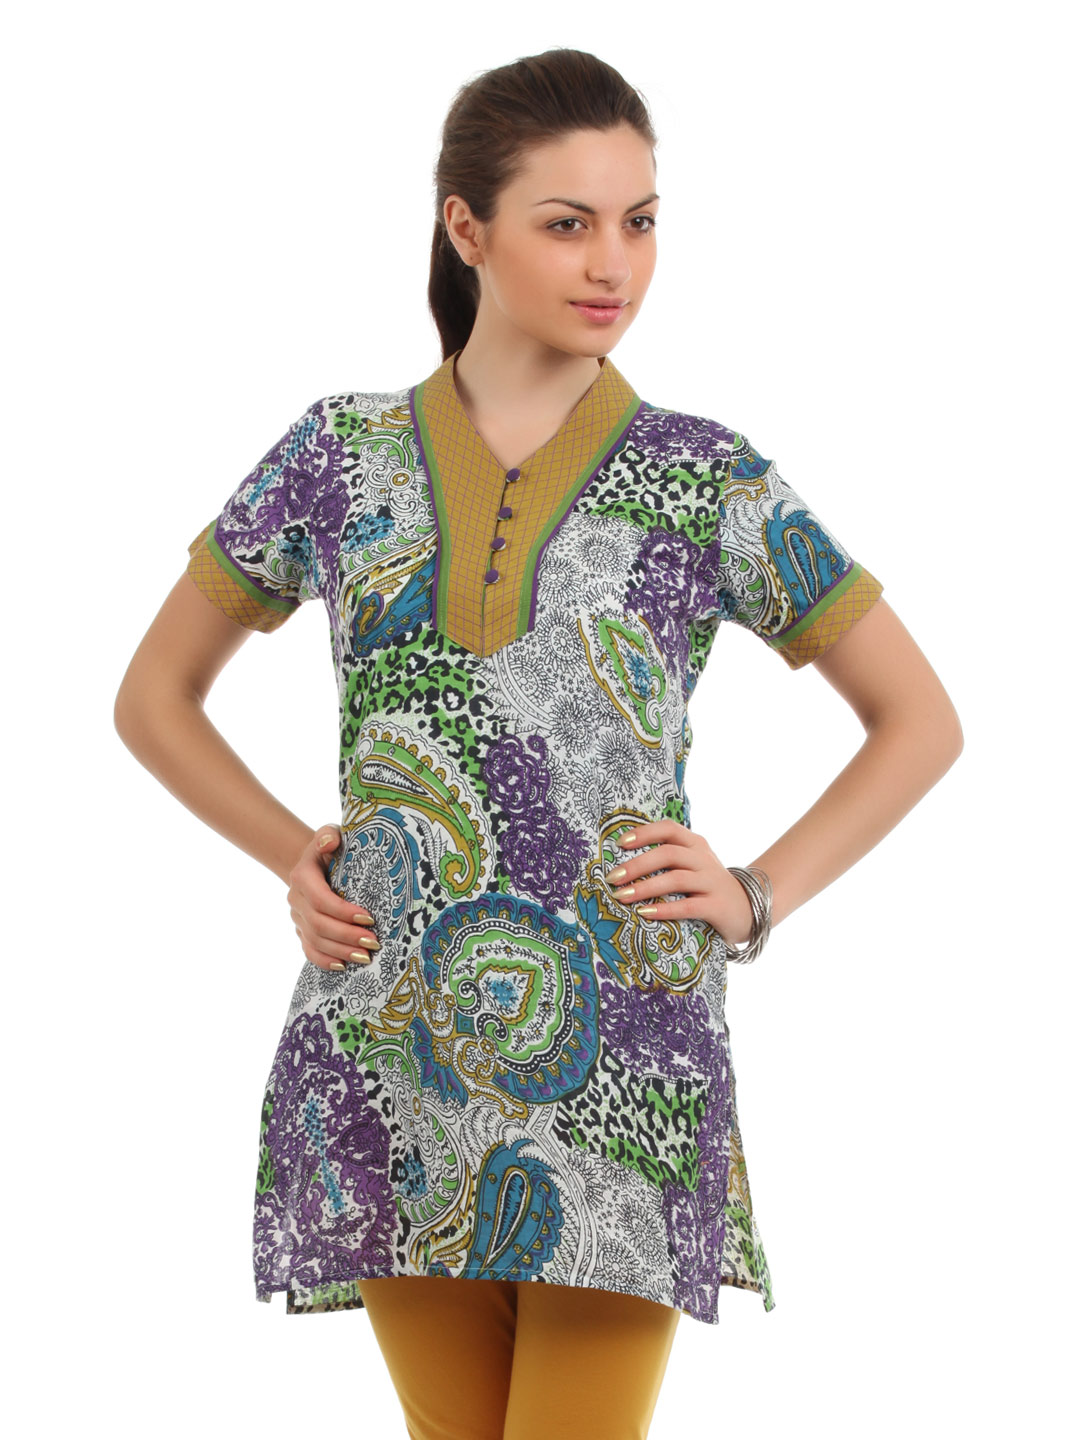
Diva Women Multi Coloured Kurta
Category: Apparel / Topwear / Kurtas
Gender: Women
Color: Multi
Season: Summer 2012
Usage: Ethnic